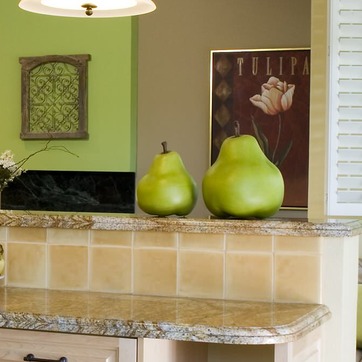
Material: food